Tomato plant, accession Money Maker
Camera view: bottom (45 deg); turntable rotation: 180 degrees
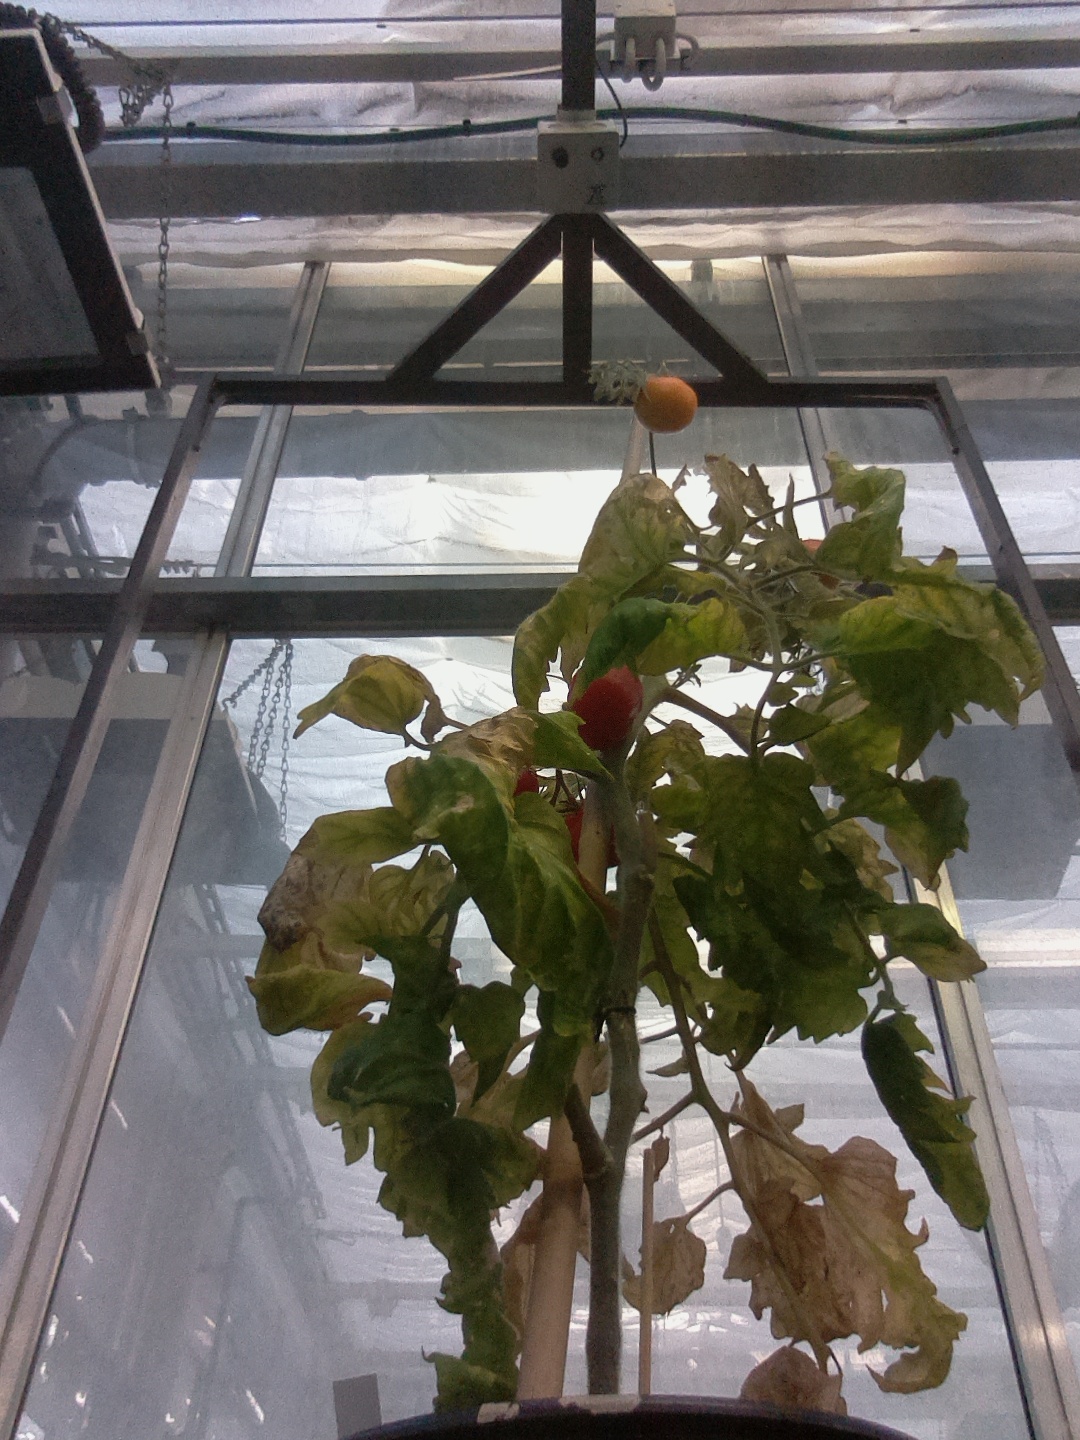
BBCH growth stage 85: 50%-60% of fruits show typical fully ripe color